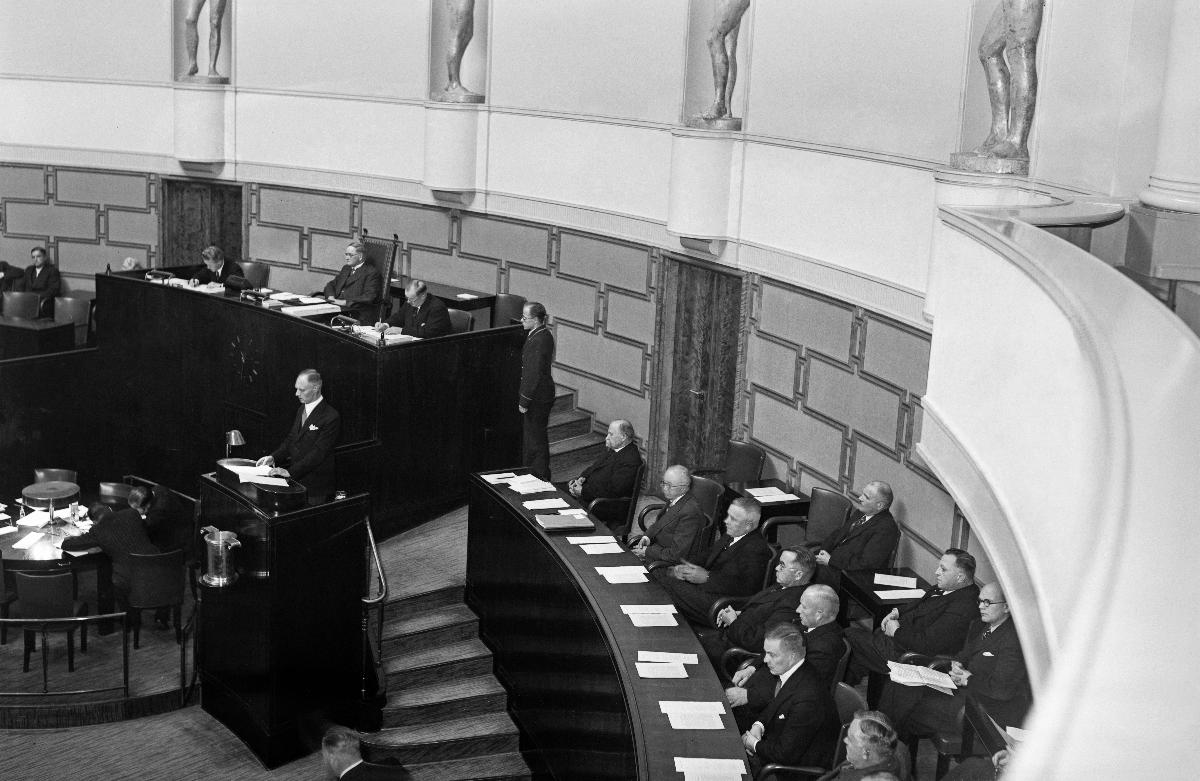
Välikysymyskeskustelu eduskunnassa
Interpellationsdebatt i riksdagen; Interpellation discussion in the Parliament
sisällön kuvaus: Ministereitä välikysymyskeskustelun aikana eduskunnassa, Helsinki 21.10.1936. Kuvassa ylhäällä puhemies Väinö Hakkila, alhaalla puhumassa sisäministeri Yrjö Puhakka. Istumassa eturivissä pääministeri Kyösti Kallio, ulkoministeri Rudolf Holsti, valtiovarainministeri Juho Niukkanen, ministeri Vihtori Vesterinen, maatalousministeri Pekka Heikkinen, kauppaministeri Kalle Kauppi ja puolustusministeri Arvi Oksala. Toinen rivi mm.: Kulkulaitosten ja yleisten töiden ministeri Jalo Lahdensuo ja sosiaaliministeri Toivo Janhonen. content description: Minsters during the Interpellation discussion in the Parliament, Helsinki 21.10.1936. In the picture upmost the Speaker of the Parliament Väinö Hakkila, down below speaking Interior Minister Yrjö Puhakka. Sitting in the front row Prime Minister Kyösti Kallio, Foreign Minister Rudolf Holsti, Financial Minister Juho Niukkanen, Minister Vihtori Vesterinen, Minister of Agriculture Pekka Heikkinen, Minister of Trade Kalle Kauppi och Defence Minister Arvi Oksala. Second row amongs others: Minister of Communications Jalo Lahdensuo and Social Minister Toivo Janhonen. innehållsbeskrivning: Ministrar under interpellationsdebatten i riksdagen, Helsingfors 21.10.1936. I bilden överst riksdagens talman Väinö Hakkila, nedanför talande inrikesminister Yrjö Puhakka. Sittande i främsta raden statsminister Kyösti Kallio, utrikseminister Rudolf Holsti, finansminister Juho Niukkanen, minister Vihtori Vesterinen, lantbruksminister Pekka Heikkinen, handelsminister Kalle Kauppi och försvarsminister Arvi Oksala. Andra raden bl.a.: Kommunikationsminister Jalo Lahdensuo och socialminister Toivo Janhonen.
Kuvaaja: Sundström, Hugo, kuvaaja
Vuosi: 1936
Paikka: Suomi, Uusimaa, Helsinki
Aiheet: eduskunta (parlamentit); ministerit; välikysymykset; HBL; parliament; ministers; interpellations; politics; riksdagen; ministrar; interpellationer; politik